College of St. John–Roxas

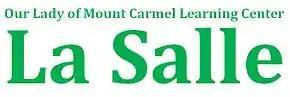
Our Lady of Mount Carmel Learning Center, De La Salle Supervised

In June 2000, Mount Carmel La Salle, also a University of St. La Salle-supervised school in Roxas City, decided to turn over the management of its high school to USLS-AC due to the growing number of students and limited space of its school. Mount Carmel La Salle (OLMCLC) decided to retain and maintain its Pre-School and Grade schools. The first principal of the high school department was Mrs. Marilyn Centillo. Mrs. Floramae Billanes was appointed principal effective SY 2001–2002. Also, USLS-AC started its application for the BS Nursing program. Consequently, DepEd granted approval for the opening of Pre–School and Grade 1 effective SY 2002–2003. Infrastructure improvements were the construction of basketball court, guard house, canteen, high school Home Economics room, and perimeter fence at the back of the main building.